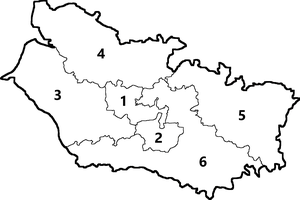
Circonscriptions de la Somme de 1988 à 2012
Les élections législatives françaises de 2012 se déroulent les 10 et 17 juin 2012. Dans le département de la Somme, cinq députés sont à élire dans le cadre de cinq circonscriptions, soit une de moins que lors des législatures précédentes, en raison du redécoupage électoral.
Le département français de la Somme est, sous la Cinquième République, constitué de cinq circonscriptions législatives de 1958 à 1986, de six circonscriptions après le redécoupage électoral de 1986 puis de cinq circonscriptions depuis le redécoupage de 2010, entré en application à compter des élections législatives de 2012.